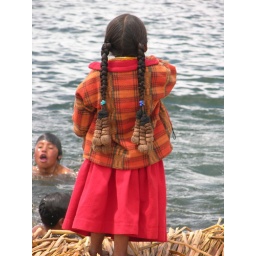
boys swimming in the lake...